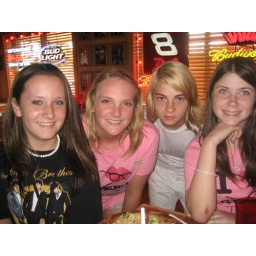
The girls at the wing house in Tampa